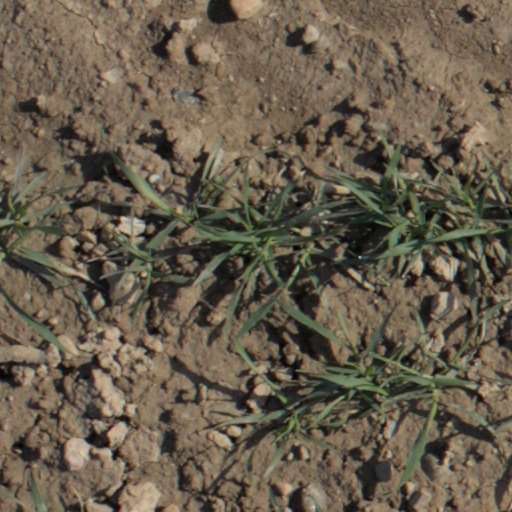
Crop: wheat